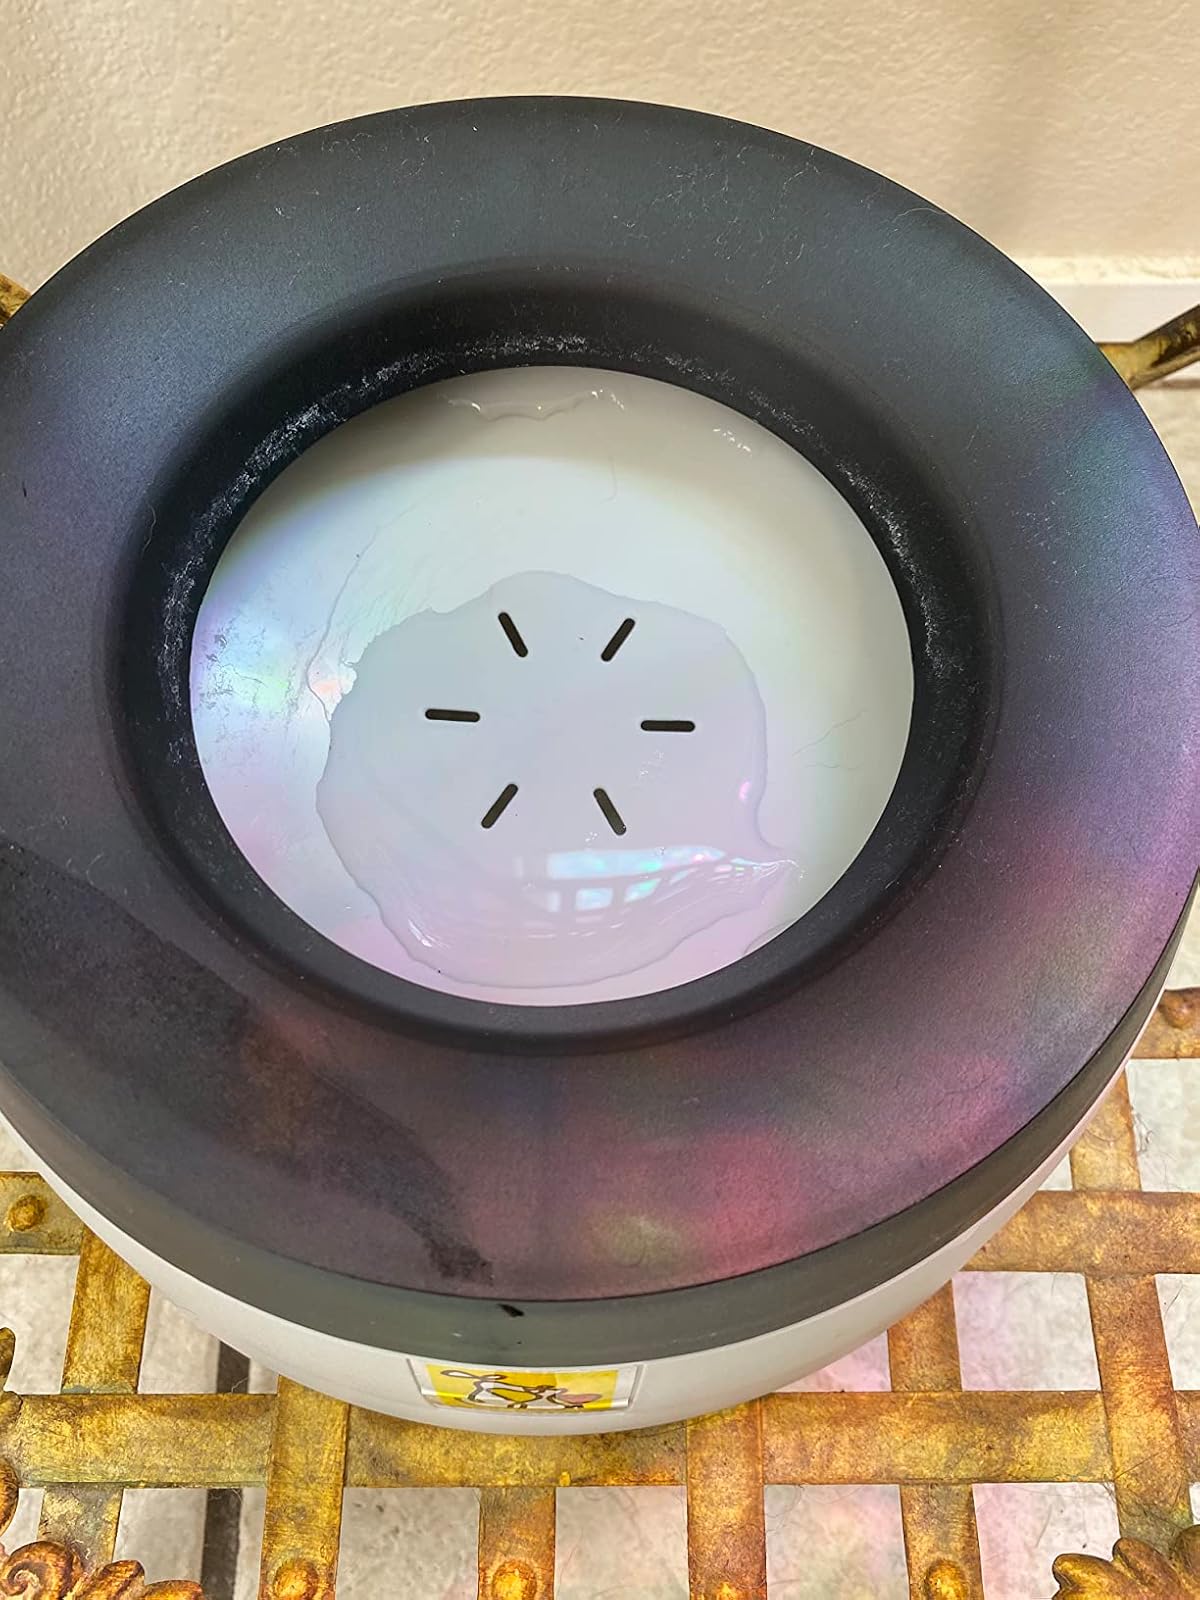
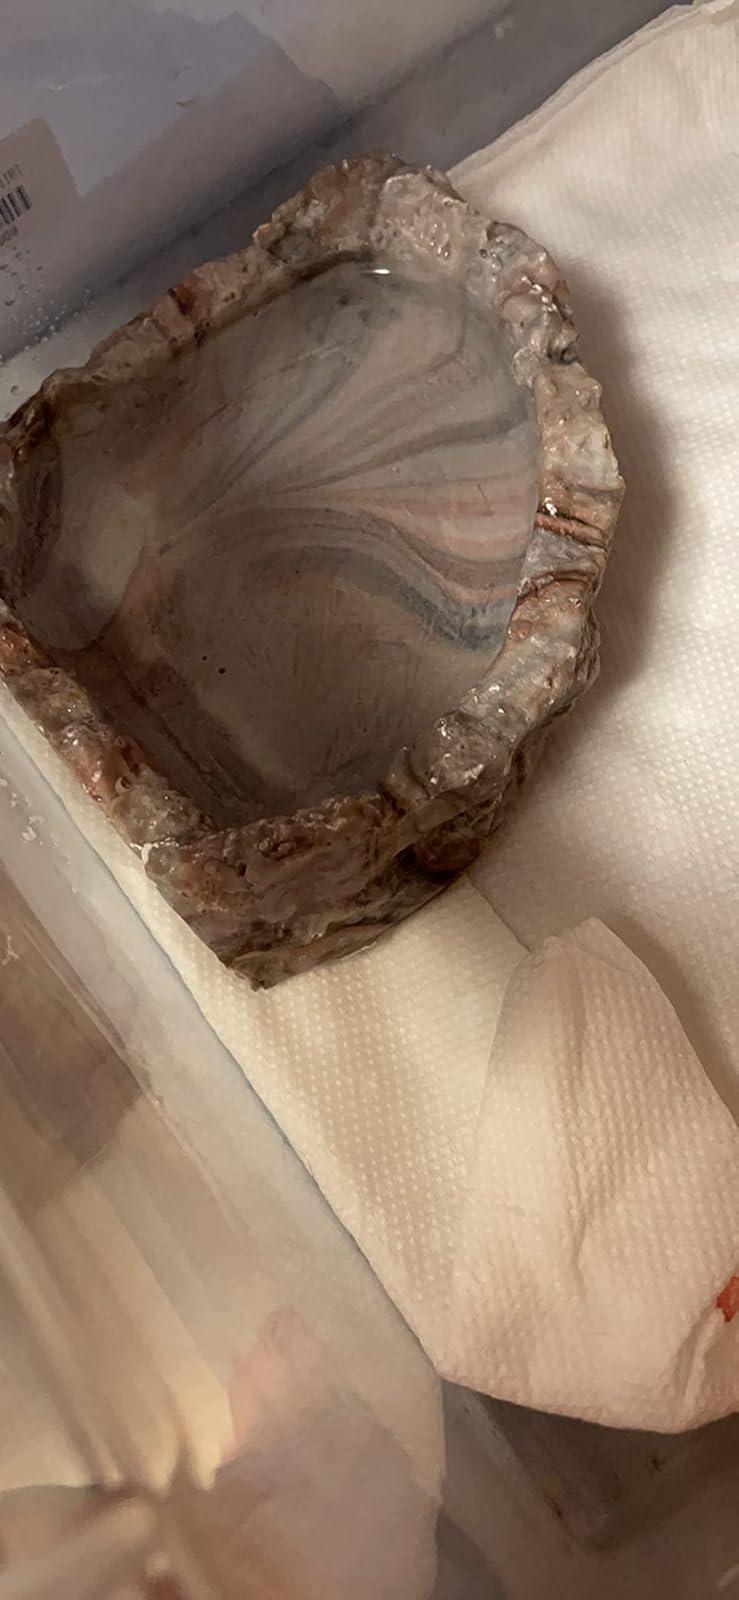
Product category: items_bowl
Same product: no